69th Infantry Regiment (New York)

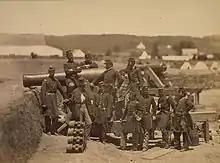
Officers of the 69th New York Volunteer Regiment with a cannon at Fort Corcoran in 1861. Michael Corcoran at left

The 69th Infantry Regiment traces its Civil War honors through three units, the 1st Regiment of the Irish Brigade (69th Infantry New York State Volunteers (NYSV) (1st Regiment of the Irish Brigade)), the 182nd New York Volunteer Infantry (69th Artillery, serving as infantry, the 1st Regiment of Corcoran's Legion) and the 69th National Guard Infantry (State Militia). The Irish Brigade was noted for its ability to tackle tough missions. As one war correspondent said during the Civil War, "When anything absurd, forlorn, or desperate was to be attempted, the Irish Brigade was called upon.